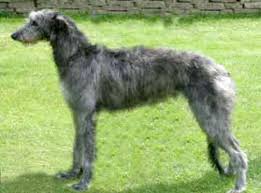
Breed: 224-n000056-Scottish_deerhound